David Bowie

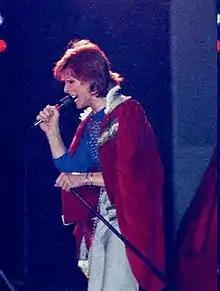
Bowie performing on the Diamond Dogs Tour, July 1974

Bowie moved to the US in 1974, initially staying in New York City before settling in Los Angeles. "Diamond Dogs" (1974), parts of which found him heading towards soul and funk, was the product of two distinct ideas: a musical based on a wild future in a post-apocalyptic city, and setting George Orwell's "Nineteen Eighty-Four" to music. The album went to number one in the UK, spawning the hits "Rebel Rebel" and "Diamond Dogs", and number five in the US. The supporting Diamond Dogs Tour visited cities in North America between June and December 1974. Choreographed by Toni Basil, and lavishly produced with theatrical special effects, the high-budget stage production was filmed by Alan Yentob. The resulting documentary, "Cracked Actor", featured a pasty and emaciated Bowie: the tour coincided with his slide from heavy cocaine use into addiction, producing severe physical debilitation, paranoia and emotional problems. He later commented that the accompanying live album, "David Live", ought to have been titled "David Bowie Is Alive and Well and Living Only in Theory". "David Live" nevertheless solidified Bowie's status as a superstar, charting at number two in the UK and number eight in the US. It also spawned a UK number ten hit in a cover of Eddie Floyd's "Knock on Wood". After a break in Philadelphia, where Bowie recorded new material, the tour resumed with a new emphasis on soul.